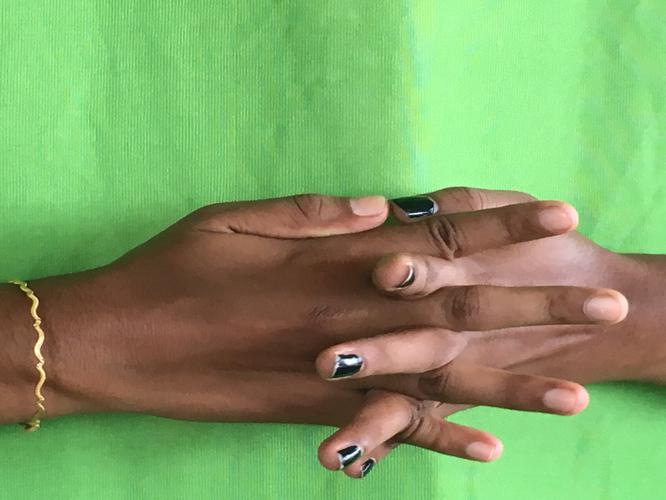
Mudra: Karkatta
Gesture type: double_hand